Choi Hyun-suk

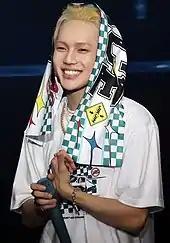
Choi performing at the "Trace" concert in April 2022

Choi first appeared on television through "Mix Nine" (2017–2018) with band-mate, Kim Jun-kyu, and Lee Byoung-gon of CIX. He participated as a contestant representing YG Entertainment amidst his training and finished the show in fifth place, earning a place in the final line-up. The winning contestants' agencies, however, were unable to reach an agreement regarding the tenure of the project band,